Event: Nepal Earthquake
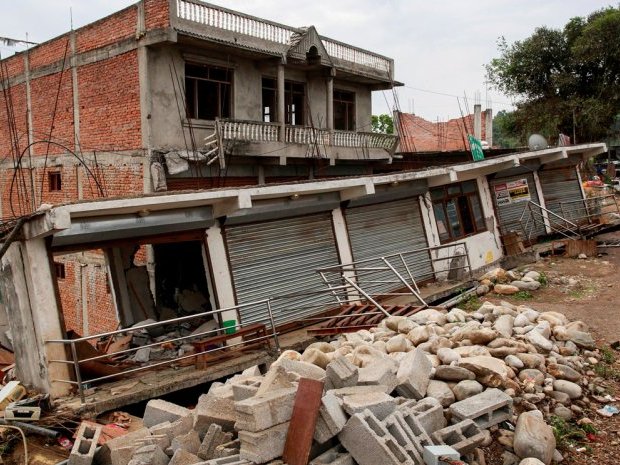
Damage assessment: damage